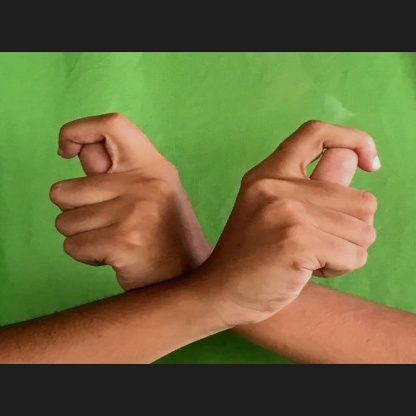
Mudra: Berunda